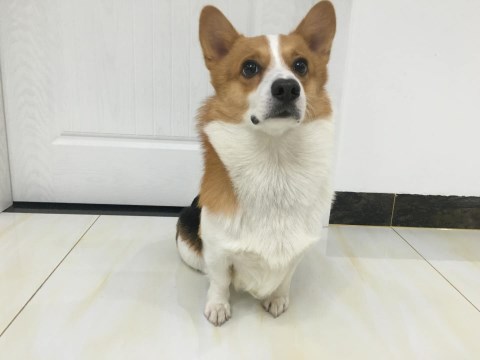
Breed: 2909-n000116-Cardigan